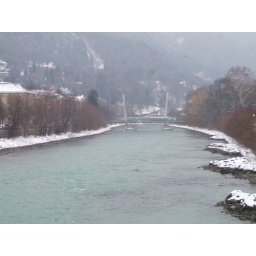
The new bridge that brings the subway train over to the mountain.